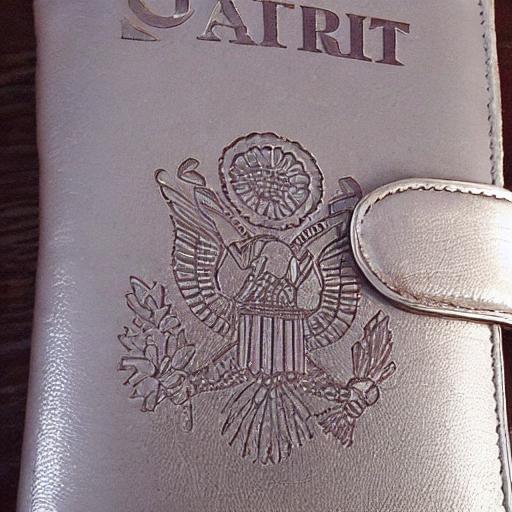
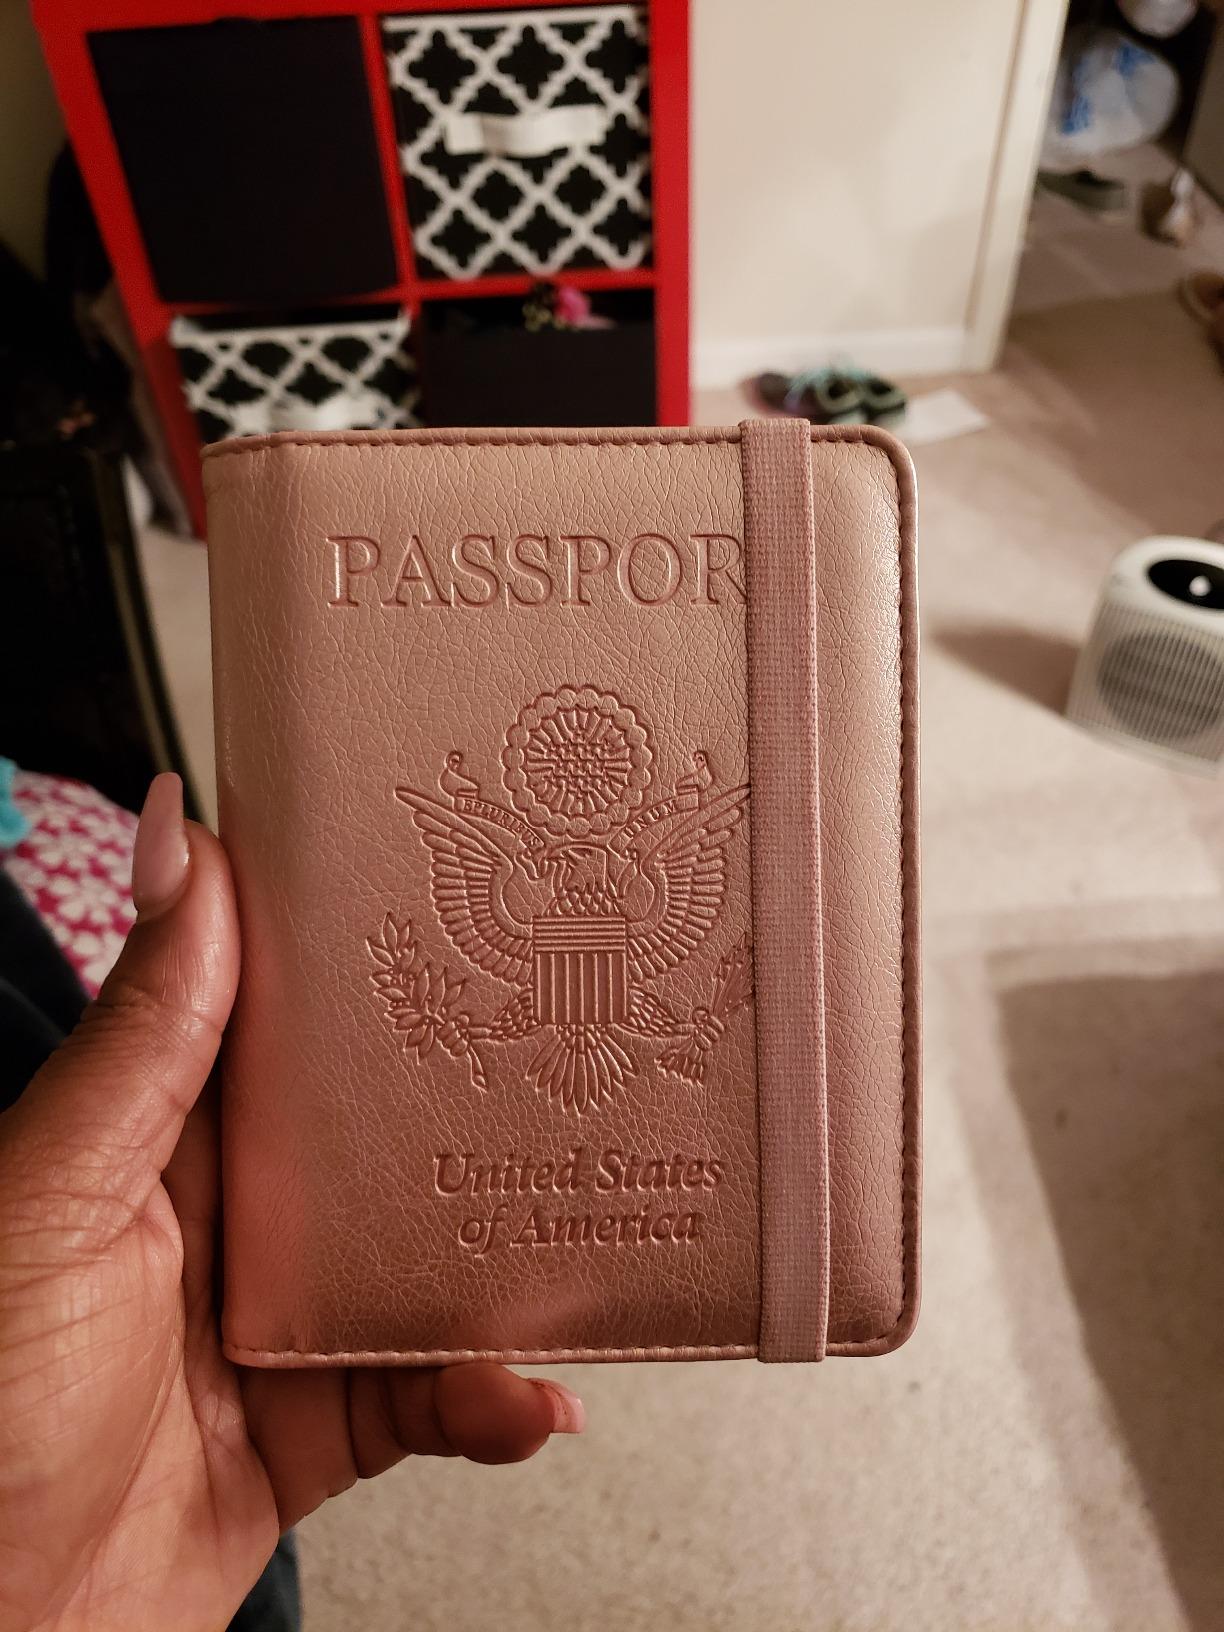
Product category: accessories_wallet
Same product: no